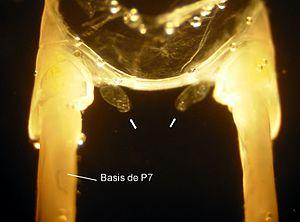
Talitrus saltator, apophyses génitales (""penis"")."
La Puce de mer, ou Talitre est un petit crustacé amphipode sauteur qui vit en bordure de mer, inféodé au supralittoral des plages de sable. Il y creuse de profondes galeries où il s'abrite la journée.